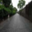
Label: road